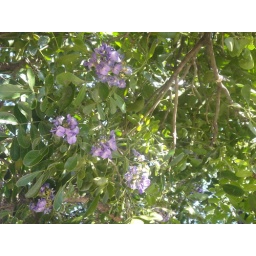
These little flowers are from a tree in my backyard.